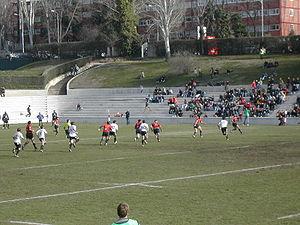
Un'action de jeu entre les équipes nationales de rugby à XV d'Espagne et de Portugal à Madrid Italiano: Una fase di gioco tra le nazionali di rugby a 15 di Spagna e Portogallo allo Stadio Universitario di Madrid